Saint Michael the Archangel Church (Marilao)

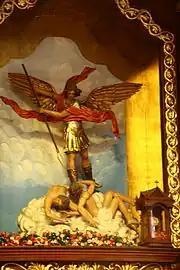
Image of Saint Michael enshrined at the main retablo with the relic from his 492 Apparition in Italy

Prior to the construction of the present church of masonry, a previous chapel (locally called "bisitang matanda") annexed to the parish of Meycauayan was established by Fr. Vicente de Talavera in 1796 on a nearby site, namely "Tawiran". The present church was finished on April 21, 1868, under the supervision of the Franciscan Friars. The church became a casualty of the Philippine Revolution when it was gutted by fire in 1896. The church was transferred to the secular priests of the Archdiocese of Manila after the Philippine–American War and the expulsion of all regular friars. In 1961 it was transferred to the Diocese of Malolos. The church structure has undergone significant reconstruction in the years 1922 and 1967. On May 8, 2018, feast day of St Michael the archangel, The late Malolos Bishop Jose F. Oliveros celebrated one of his final masses in the parish 3 days before his death.